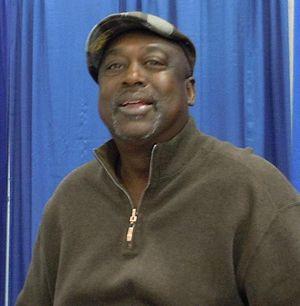
Gary Nathaniel Matthews, Sr. est un voltigeur de baseball ayant porté les couleurs de cinq équipes des Ligues majeures de 1972 à 1987.